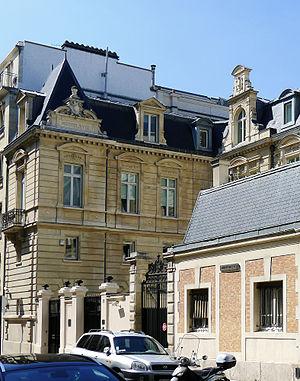
Rue Murillo (n° 16) - Paris VIII
L'ambassade de Singapour en France est la représentation diplomatique de la République de Singapour auprès de la République française. Elle est située 16 rue Murillo, en bordure du parc Monceau, dans le 8ᵉ arrondissement de Paris, la capitale du pays. Son ambassadeur est, depuis 2015, Zainal Arif Mantaha.
La rue Murillo est une voie du 8ᵉ arrondissement de Paris.